Lippo Centre (Hong Kong)

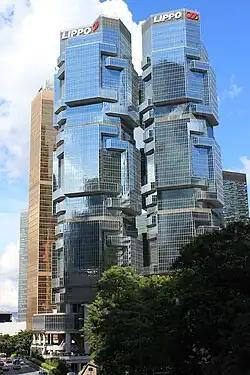
Twin towers of the Lippo Centre in August 2011

Lippo Centre, previously known as the Bond Centre, is a twin tower skyscraper complex completed in 1988 at 89 Queensway, in Admiralty on Hong Kong Island in Hong Kong near Admiralty station. Tower I is with 46 storeys, and Tower II is with 42 storeys.